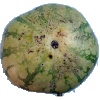
Label: Watermelon 1